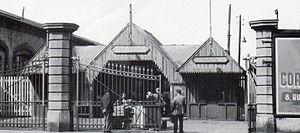
Le Quartier Nord ou l'Espace Nord est le second plus grand quartier d'affaires de Bruxelles et de Belgique, après le quartier Léopold de Bruxelles.
La gare de Bruxelles-Allée-Verte était une gare ferroviaire belge de la ligne de Bruxelles à Anvers. Elle était située à proximité de l'ancienne promenade de l'Allée verte, établie le long du canal de Bruxelles à Vilvorde, au nord-ouest de la Ville de Bruxelles, dans l'actuelle Région de Bruxelles-Capitale.